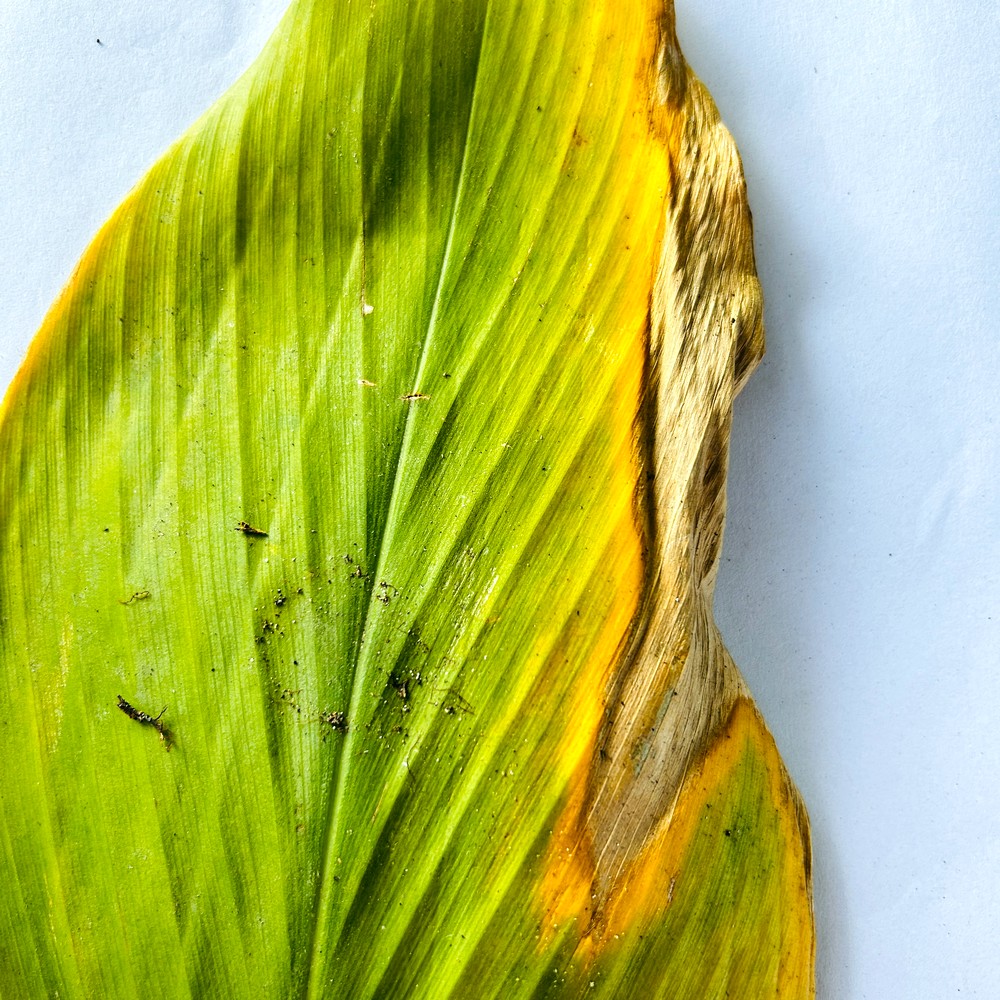
Label: Leaf Blotch